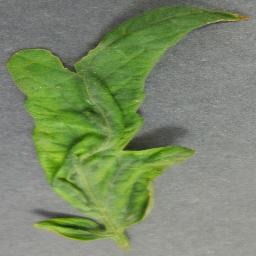
Label: Tomato___Tomato_Yellow_Leaf_Curl_Virus